William Dutton Hayward

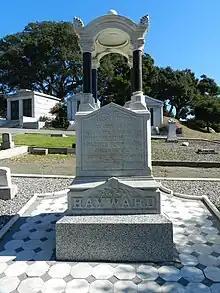
Hayward grave at Lone Tree Cemetery

In 1894, the "s" in "Haywards" was dropped and on September 18, 1928, the city's name was changed to the "City of Hayward."